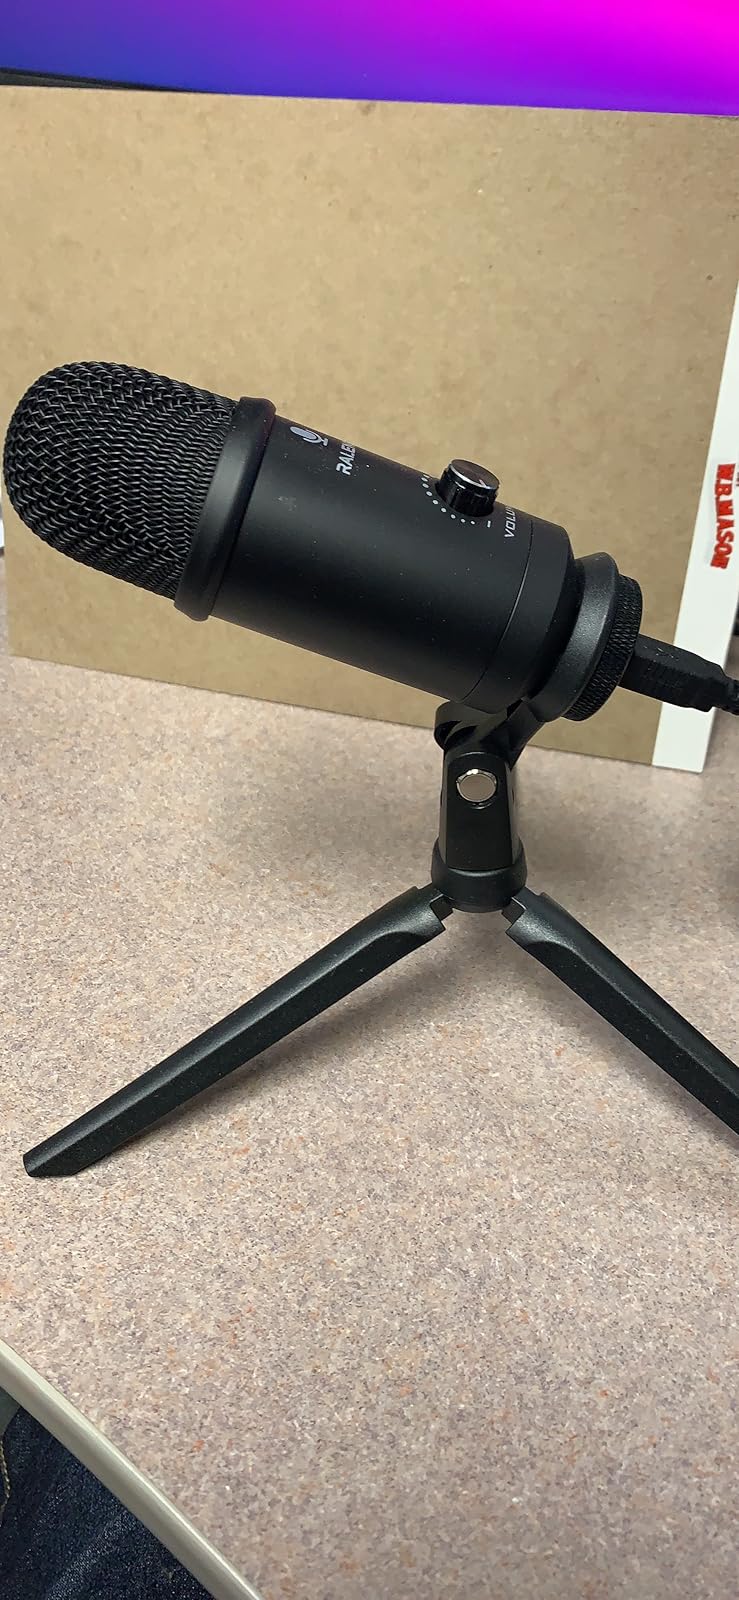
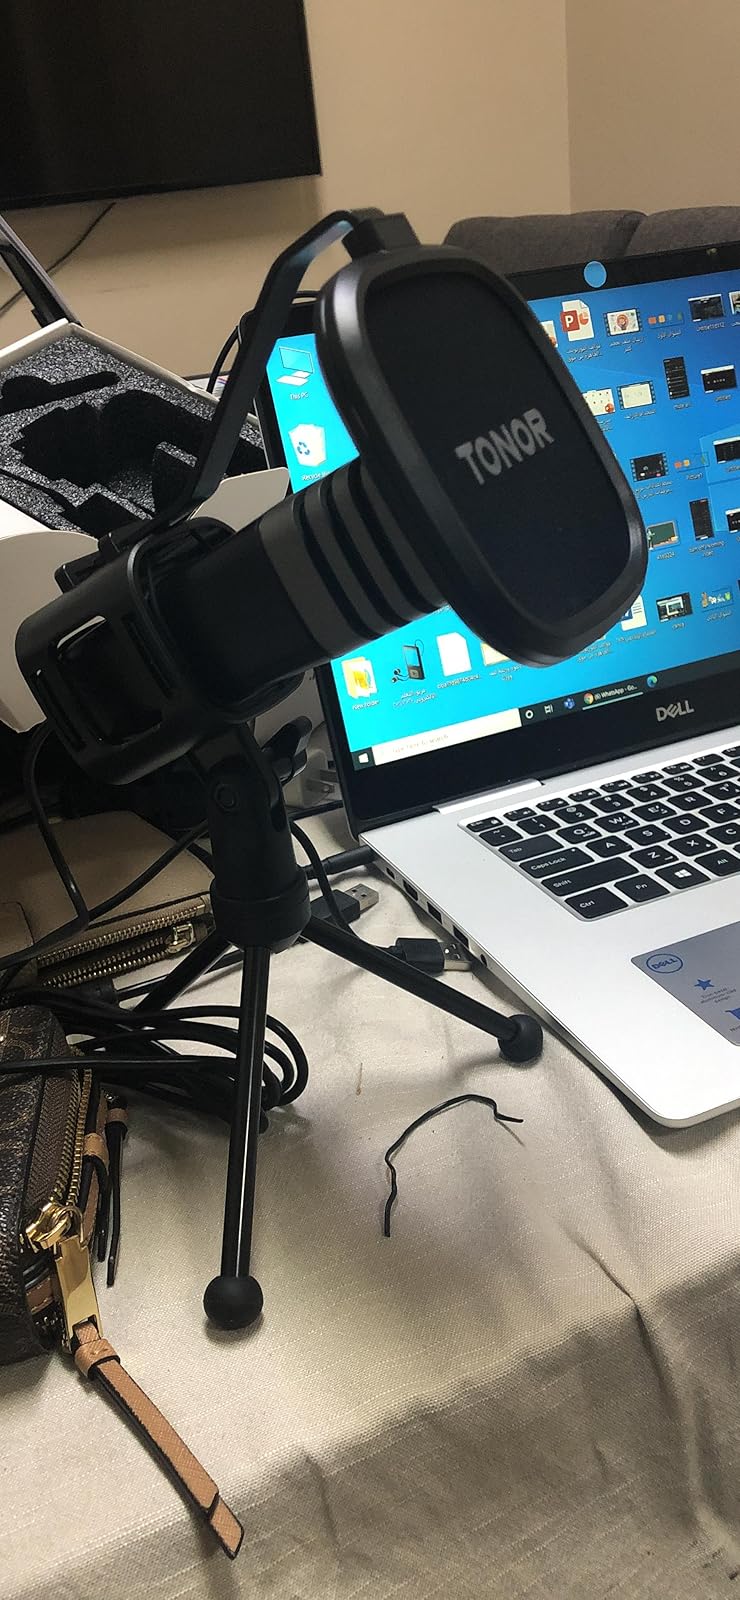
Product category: microphone
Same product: no